M7 grenade launcher

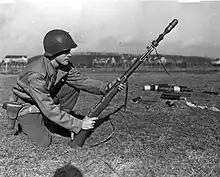
An American soldier demonstrating the use of the M7 grenade launcher to fire a practice grenade with a wire or rope attached using his M1 Garand.

The M7 grenade launcher was a tube-shaped device with an overall length (including the mounting bracket) of 7.5 inches. One end fitted onto the barrel of the M1 Garand rifle enclosing the muzzle, and was held in place with the rifle's bayonet lug. The other end was cylindrical with a small clip that held the grenade in place by friction. To launch a grenade, a special high-powered blank cartridge made specifically for the purpose (the .30-06 Springfield M3 grenade cartridge) was chambered in the rifle. Using markings engraved onto the device to determine the desired range, the rifle grenade was slipped over the launcher. When fired, the resulting expanding gases propelled the grenade a considerable distance depending on the grenade type, the vertical angle that the rifle was held, and how far the grenade was positioned onto the launcher. Since the device disabled the semi-automatic function of the rifle to prevent damage to the gun from firing grenades, the rifle could not be fired normally when the M7 launcher was in place; the gun could be fired in an emergency by cycling the action by hand. Fragmentation, anti-tank, and smoke grenades and pyrotechnic signals were available along with an adapter to enable the use of hand grenades. One to three M7 grenade launchers were issued to each rifle squad depending on period. It was also issued to support and headquarters elements.